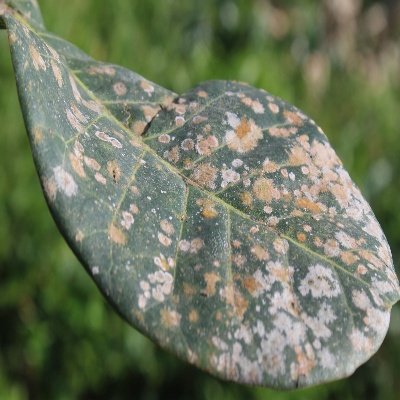
Crop: Cashew
Condition: red rust